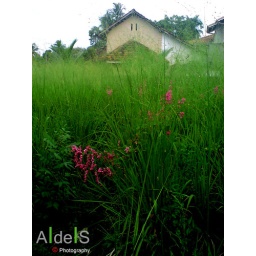
A neglected old house stands in the middle of shrubs of tall grass